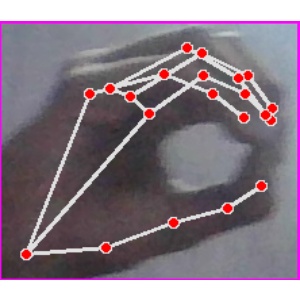
अक्षर: ठ